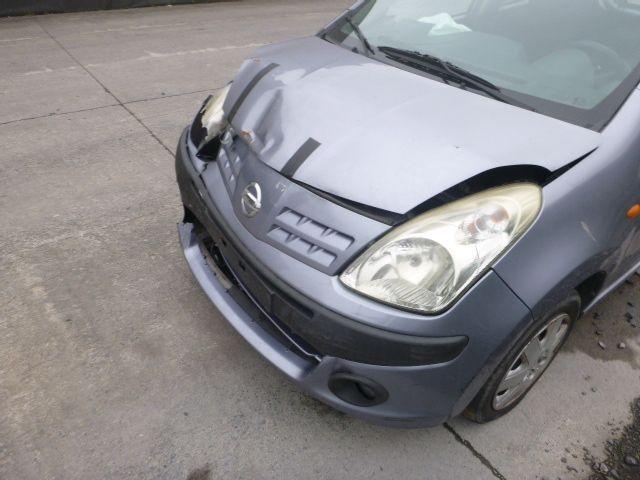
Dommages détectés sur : pare-choc avant, feu avant droit, feu avant gauche, capot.
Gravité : majeur